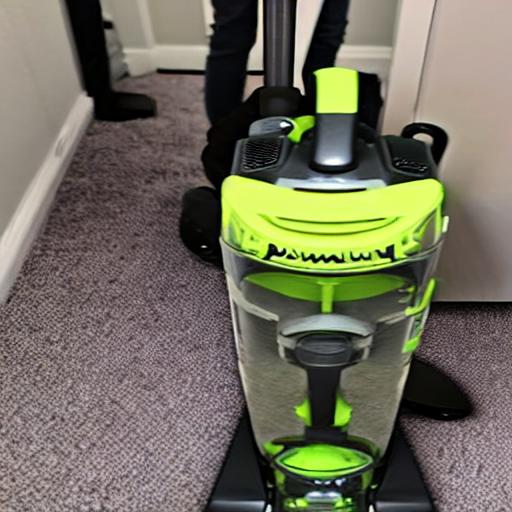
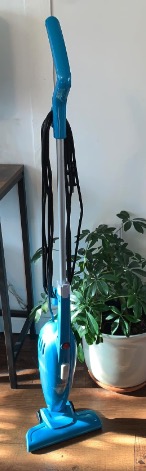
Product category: items_vacuum
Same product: no